Punctuation

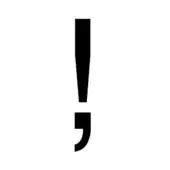
An exclamation comma

An international patent application was filed, and published in 1992 under World Intellectual Property Organization (WIPO) number WO9219458, for two new punctuation marks: the "question comma" and the "exclamation comma". The "question comma" has a comma instead of the dot at the bottom of a question mark, while the "exclamation comma" has a comma in place of the point at the bottom of an exclamation mark. These were intended for use as question and exclamation marks within a sentence, a function for which normal question and exclamation marks can also be used, but which may be considered obsolescent. The patent application entered into the national phase only in Canada. It was advertised as lapsing in Australia on 27 January 1994 and in Canada on 6 November 1995.